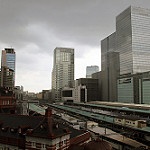
Scene: Outdoor